Sandhinirmocana Sutra

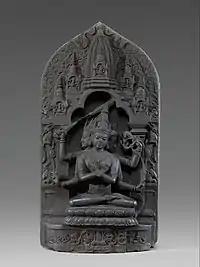
Manjushri bodhisattva sculpture (black stone), Bangladesh or India (Bengal), 11th century.

The final chapter explains the wisdom and activity of Buddhahood, which is the culmination of the development of compassion and wisdom. It also explains the meaning of the sutras, vinaya and matṛkas. In this chapter, the Buddha explains to Mañjuśrī that a Buddha's limitless compassionate actions are done without any manifest activity. It is thus said that "the Dharma body of all Tathāgatas is apart from all effort."